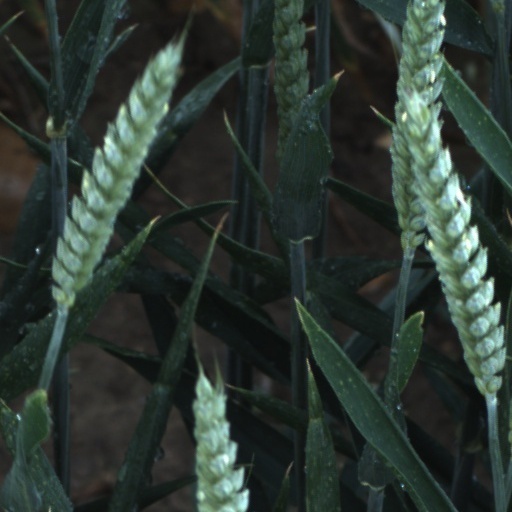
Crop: wheat